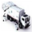
Label: truck